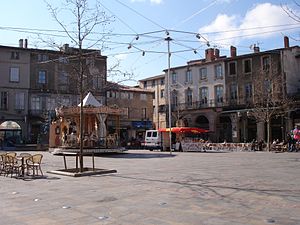
Limoux
Place de la Républiquei Limoux
Place de la Républiquei Limoux
Limoux er en by og kommune i departementet Aude i regionen Occitanie i det sydlige Frankrig. Byen ligger ca. 30 km syd for Carcassonne. Aude-floden løber gennem byen, der er særligt kendt for en mousserende vin kaldet Blanquette.